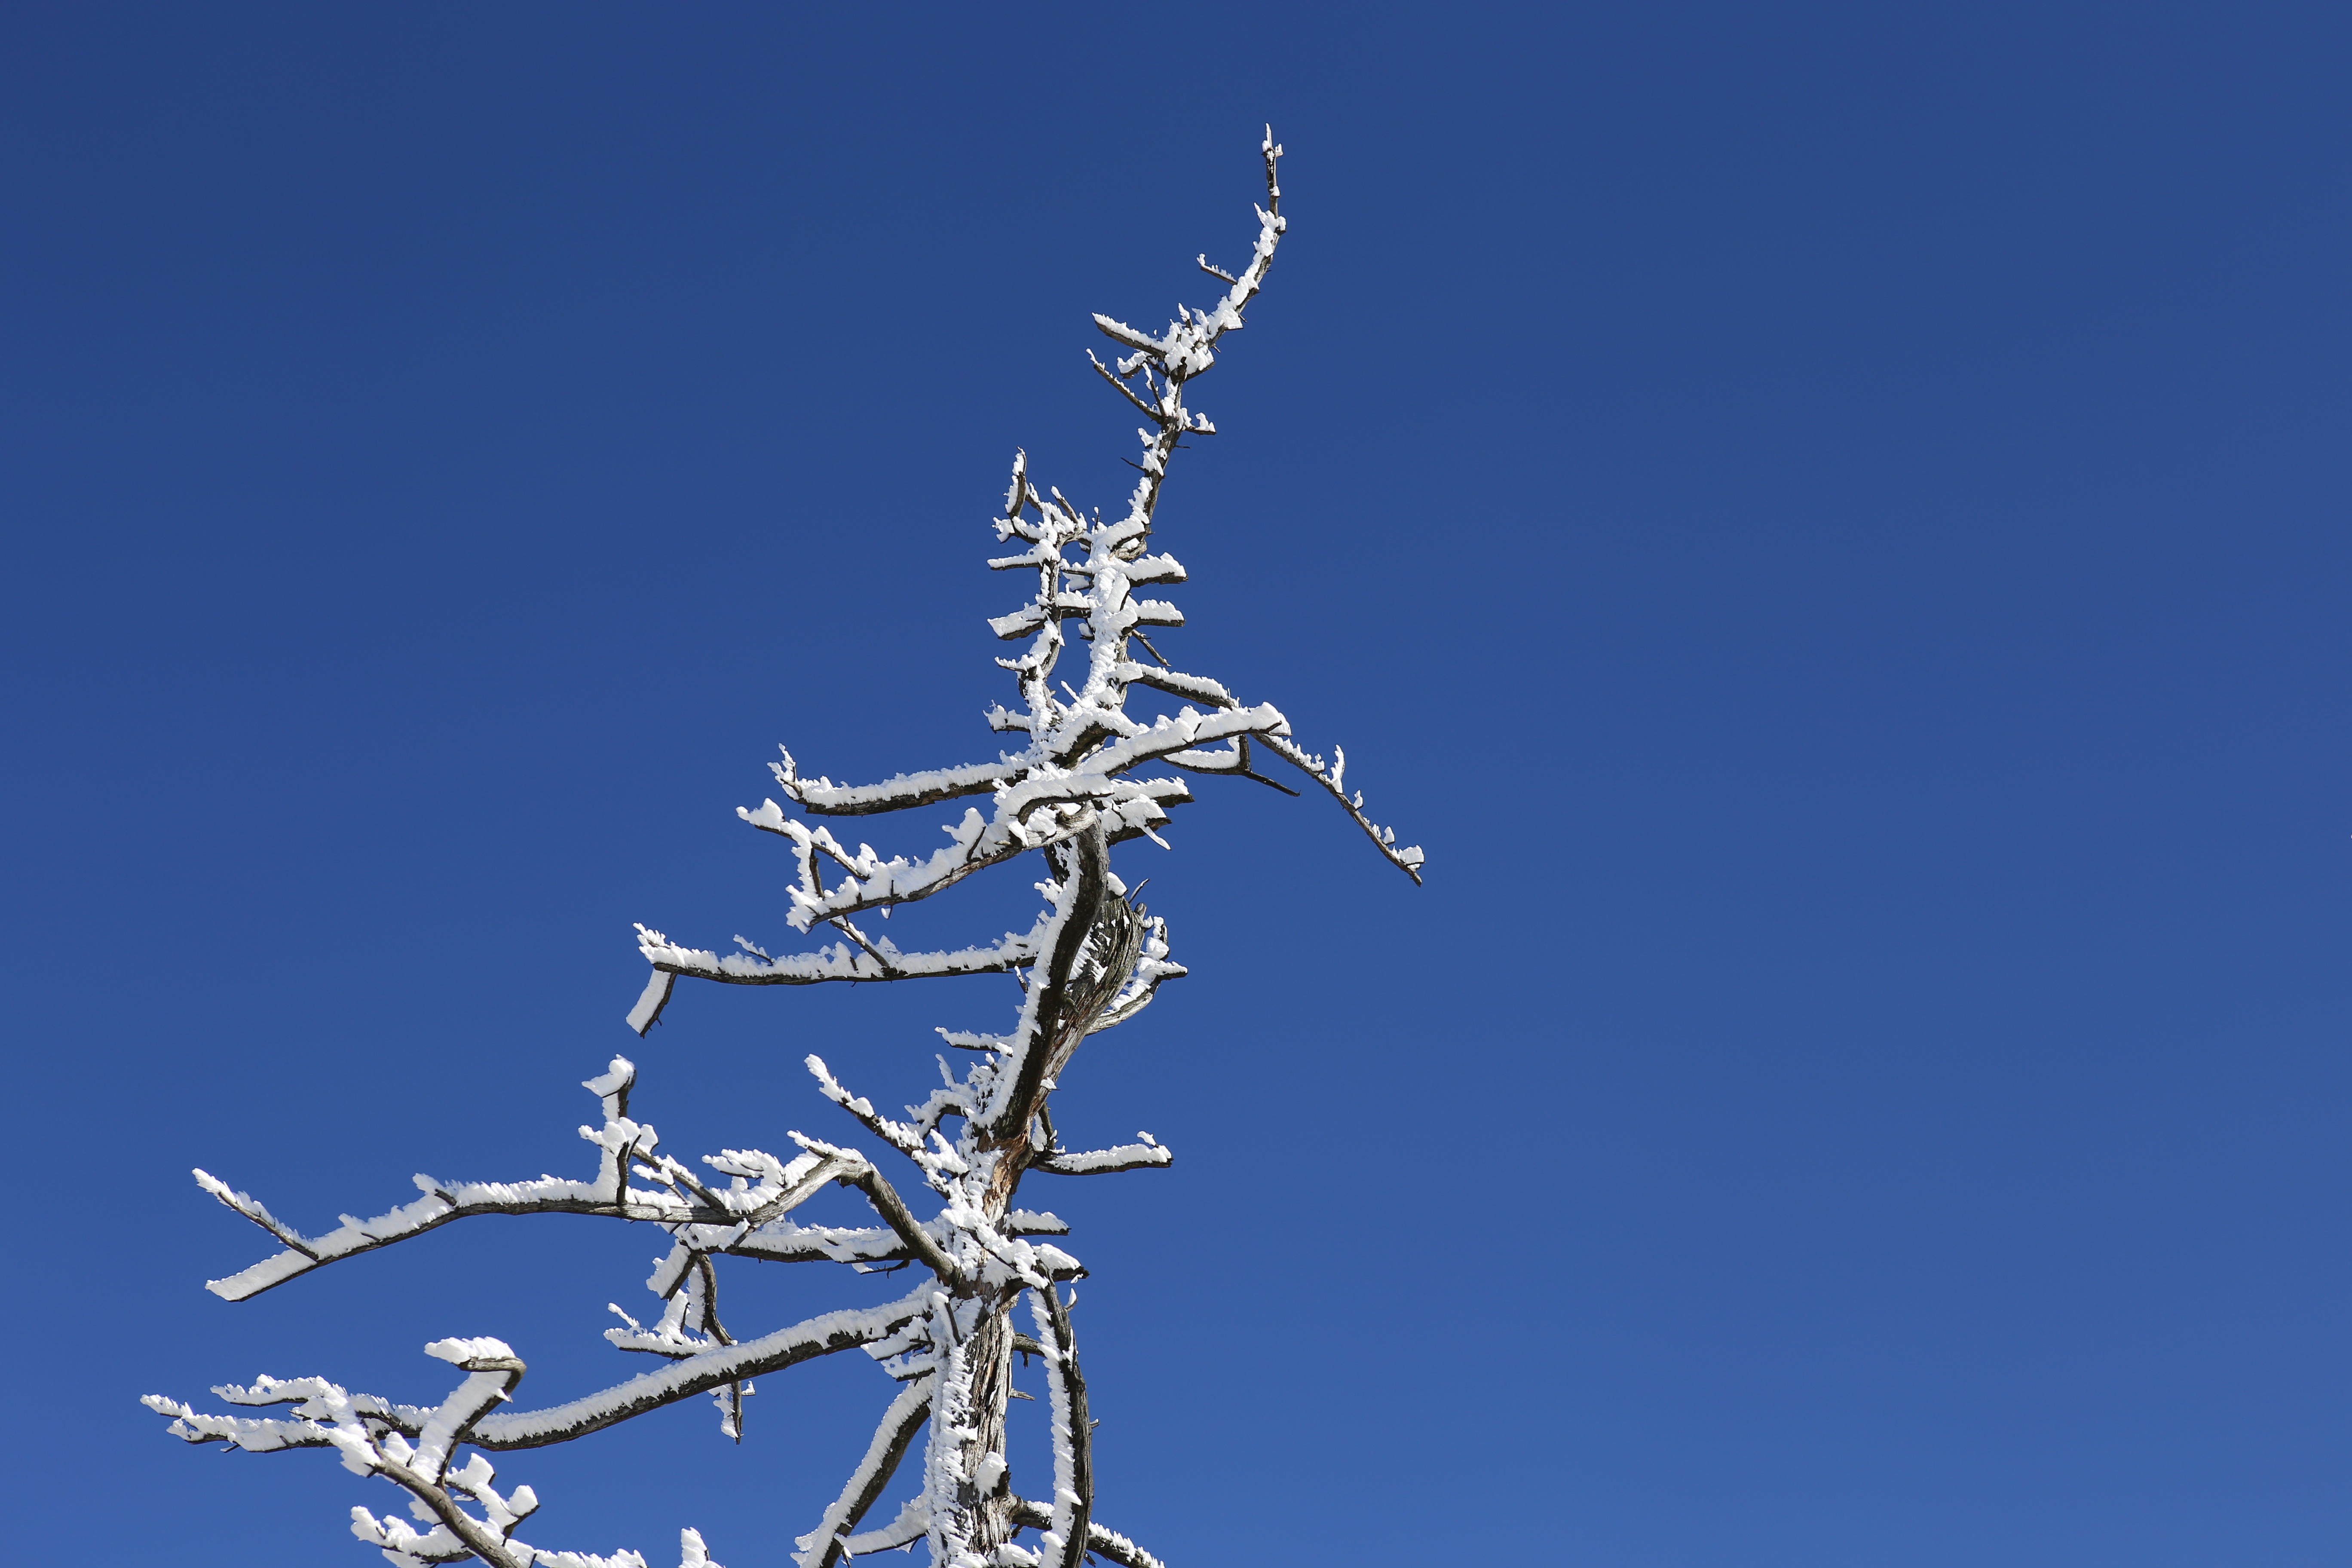
landscape, tree, branch, snow, winter, plant, sky, flower, wind, frost, blue, twig, republic of korea, winter mountain, snow flower, deogyusan, seolcheonbong, woody plant